Edi Stöhr

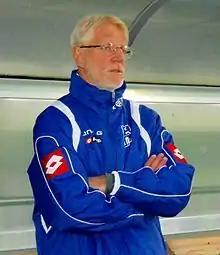
Stöhr in 2013

Edmund 'Edi' Stöhr (born 17 September 1956, in Kösching) is a German football manager and former player.